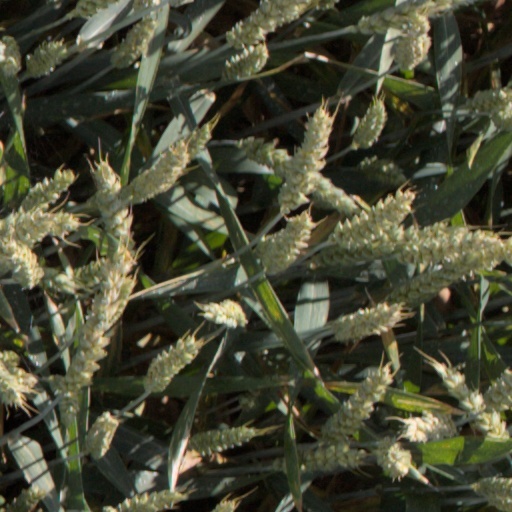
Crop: wheat